Eustace III, Count of Boulogne

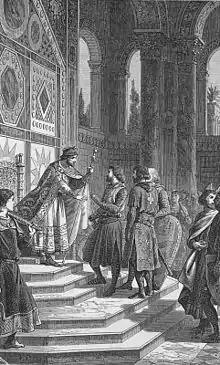
Eustace (shown with white hair) with his brothers Godfrey and Baldwin are received by Emperor Alexios I Komnenos, as imagined in the 19th century

Eustace participated in the First Crusade of 1096 along with his brothers Godfrey (duke of Lower Lotharingia) and Baldwin. It is unclear whether he travelled eastwards with his brother Godfrey's or Robert Curthose's army, although throughout the journey to Jerusalem, Eustace assisted Godfrey. Eustace was present at the Siege of Nicaea (May–June 1097), and helped to rescue Bohemund of Taranto's beleaguered troops at the Battle of Dorylaeum (1 July 1097), defeated an enemy ambush during the Siege of Antioch, and was one of the commanders during the capture of Antioch on 3 June 1098.